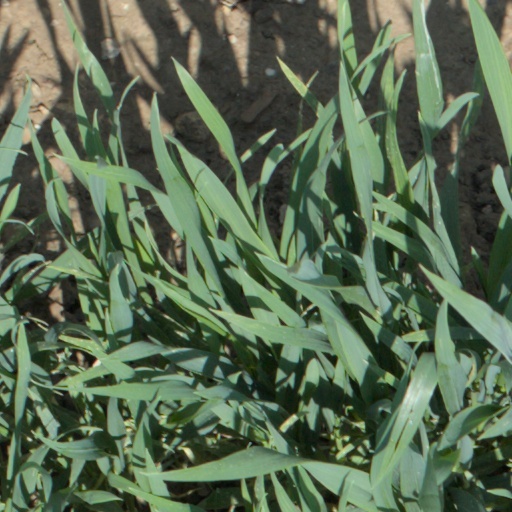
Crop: wheat